Detection Club

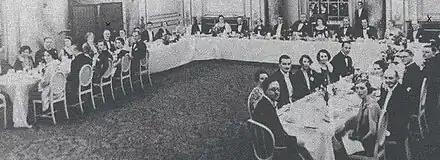
The Detection Club meeting in 1932, when G. K. Chesterton was its President

The Detection Club was formed in 1930 by a group of British mystery writers, including Agatha Christie, Dorothy L. Sayers, Ronald Knox, Freeman Wills Crofts, Arthur Morrison, Hugh Walpole, John Rhode, Jessie Louisa Rickard, Baroness Orczy, R. Austin Freeman, G. D. H. Cole, Margaret Cole, E. C. Bentley, Henry Wade, Constance Lindsay Taylor and H. C. Bailey. Anthony Berkeley Cox was instrumental in setting up the club, and the first president was G. K. Chesterton. There is a fanciful initiation ritual with an oath written by Sayers, and the club holds regular dinner meetings in London.